Continuation War

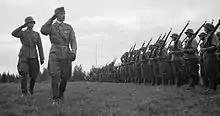
Adolf Ehrnrooth inspecting troops only a few days before Soviet mass offensive in the summer of 1944.

On 19 July 1941, the Finns created a military administration in occupied East Karelia with the goal of preparing the region for eventual incorporation into Finland. The Finns aimed to expel the Russian portion of the local population (constituting to about a half), who were deemed "non-national", from the area once the war was over, and replace them with Finno-Ugric peoples. Most of the East Karelian population had already been evacuated before the Finnish forces arrived, but about 85,000 people — mostly elderly, women and children — were left behind, less than half of whom were Karelians. A significant number of civilians, almost 30% of the remaining Russians, were interned in concentration camps.